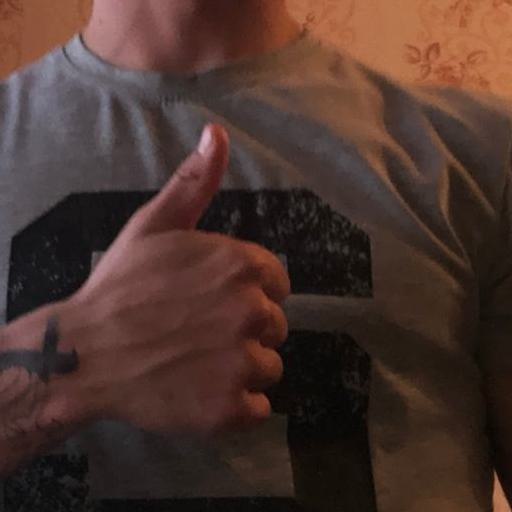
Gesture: like